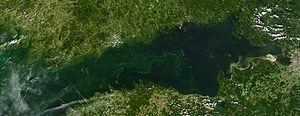
Le golfe de Finlande est un bras oriental de la mer Baltique séparant la Finlande de l'Estonie. Le delta de la Neva, au fond de ce golfe à l'est, offre une ouverture maritime à la Russie.